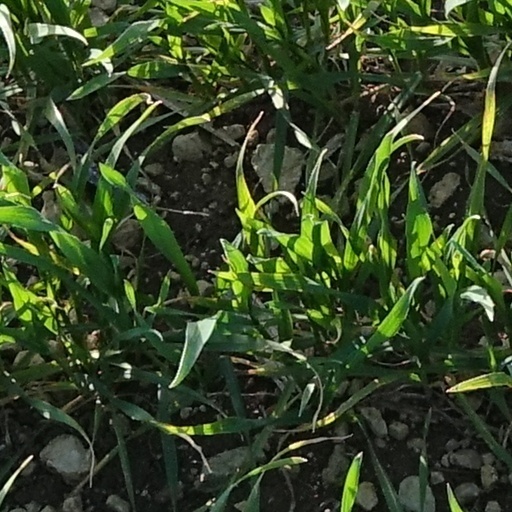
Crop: wheat